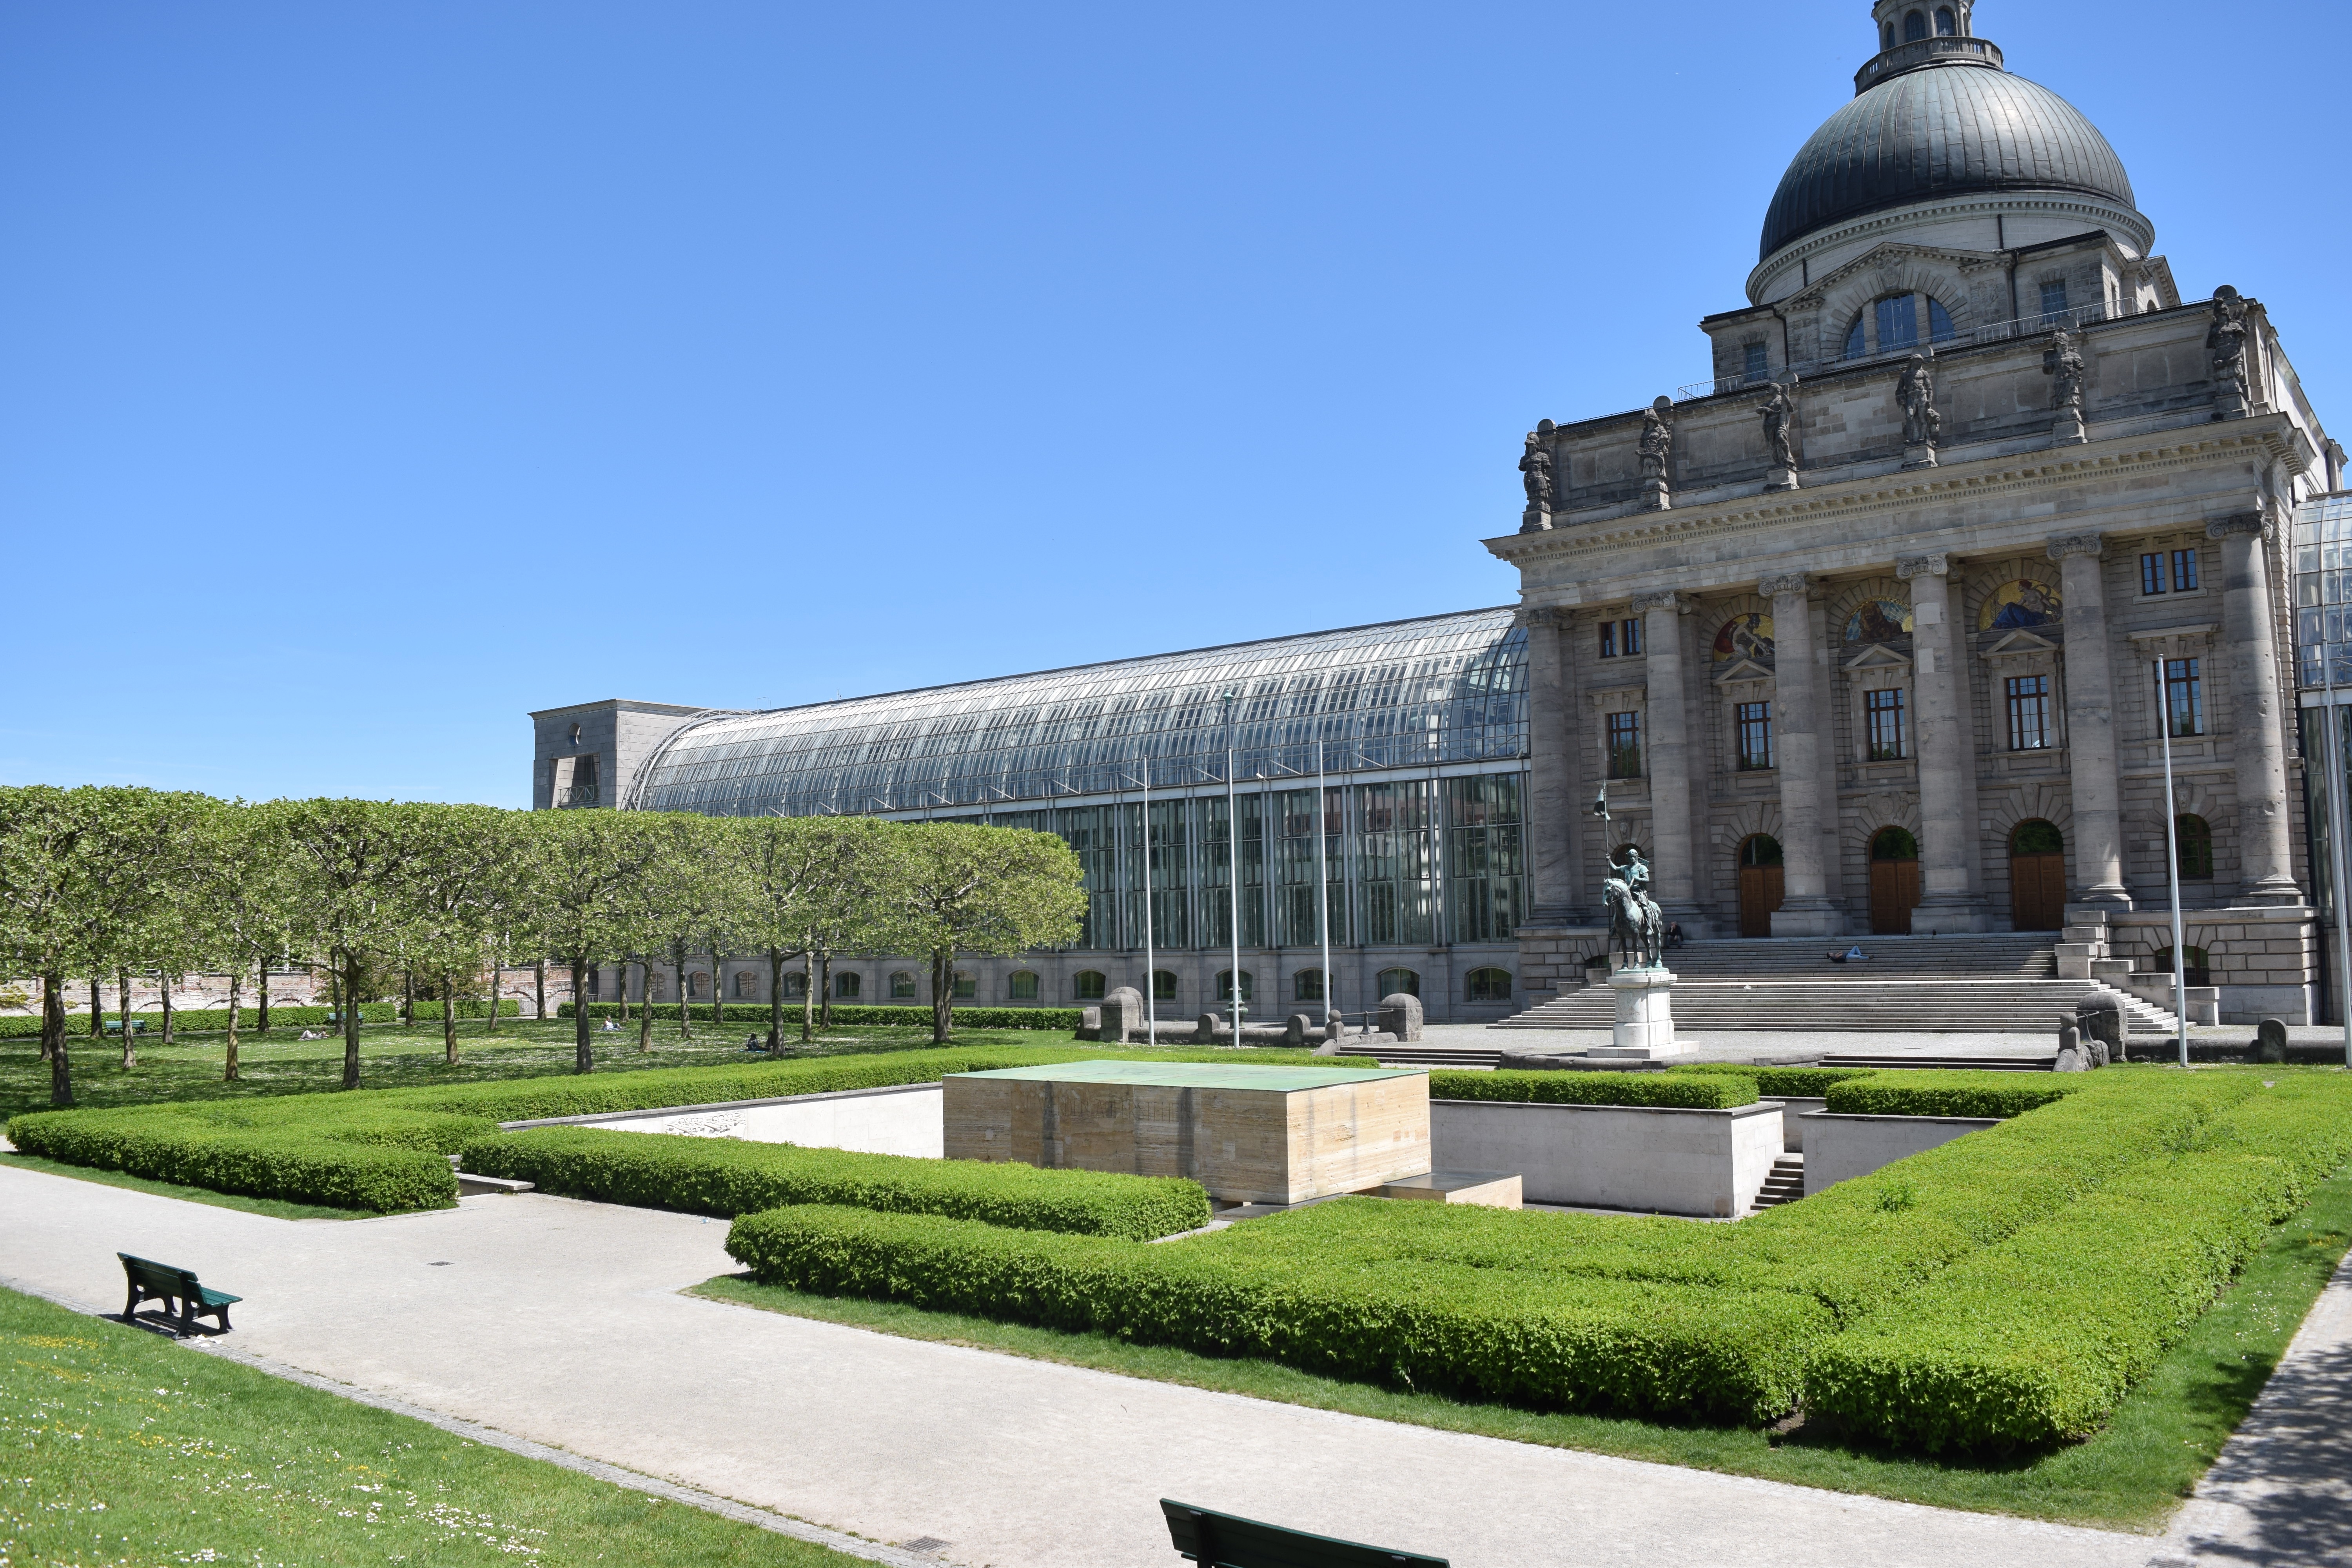
architecture, building, palace, plaza, landmark, memorial, estate, stately home